Themes in Avatar

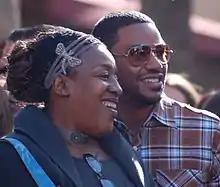

Many critics saw racist undertones in the film's treatment of the indigenous Na'vi, seeing it as "a fantasy about race told from the point of view of white people", which reinforces "the White Messiah fable", in which the white hero saves helpless primitive natives, who are thus reduced to servicing his ambitions and proving his heroism. Other reviews called "Avatar" an offensive assumption that nonwhites need the White Messiah to lead their crusades, and "a self-loathing racist screed" due to the fact that all the "human" roles in the film are played by white actors and all the Na'vi characters by African-American or Native American actors.